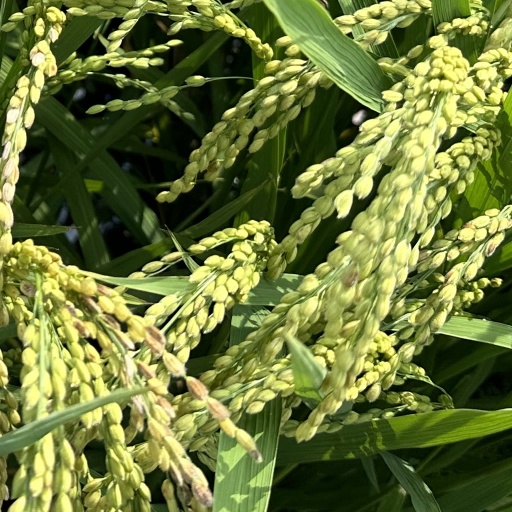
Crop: rice